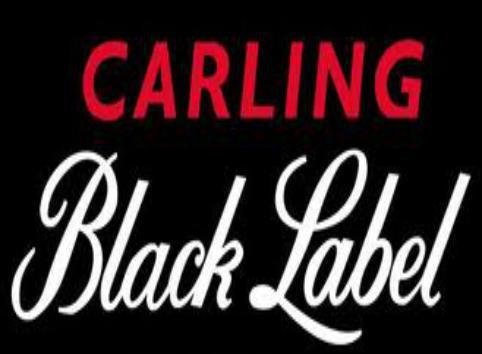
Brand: Carling
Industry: Food